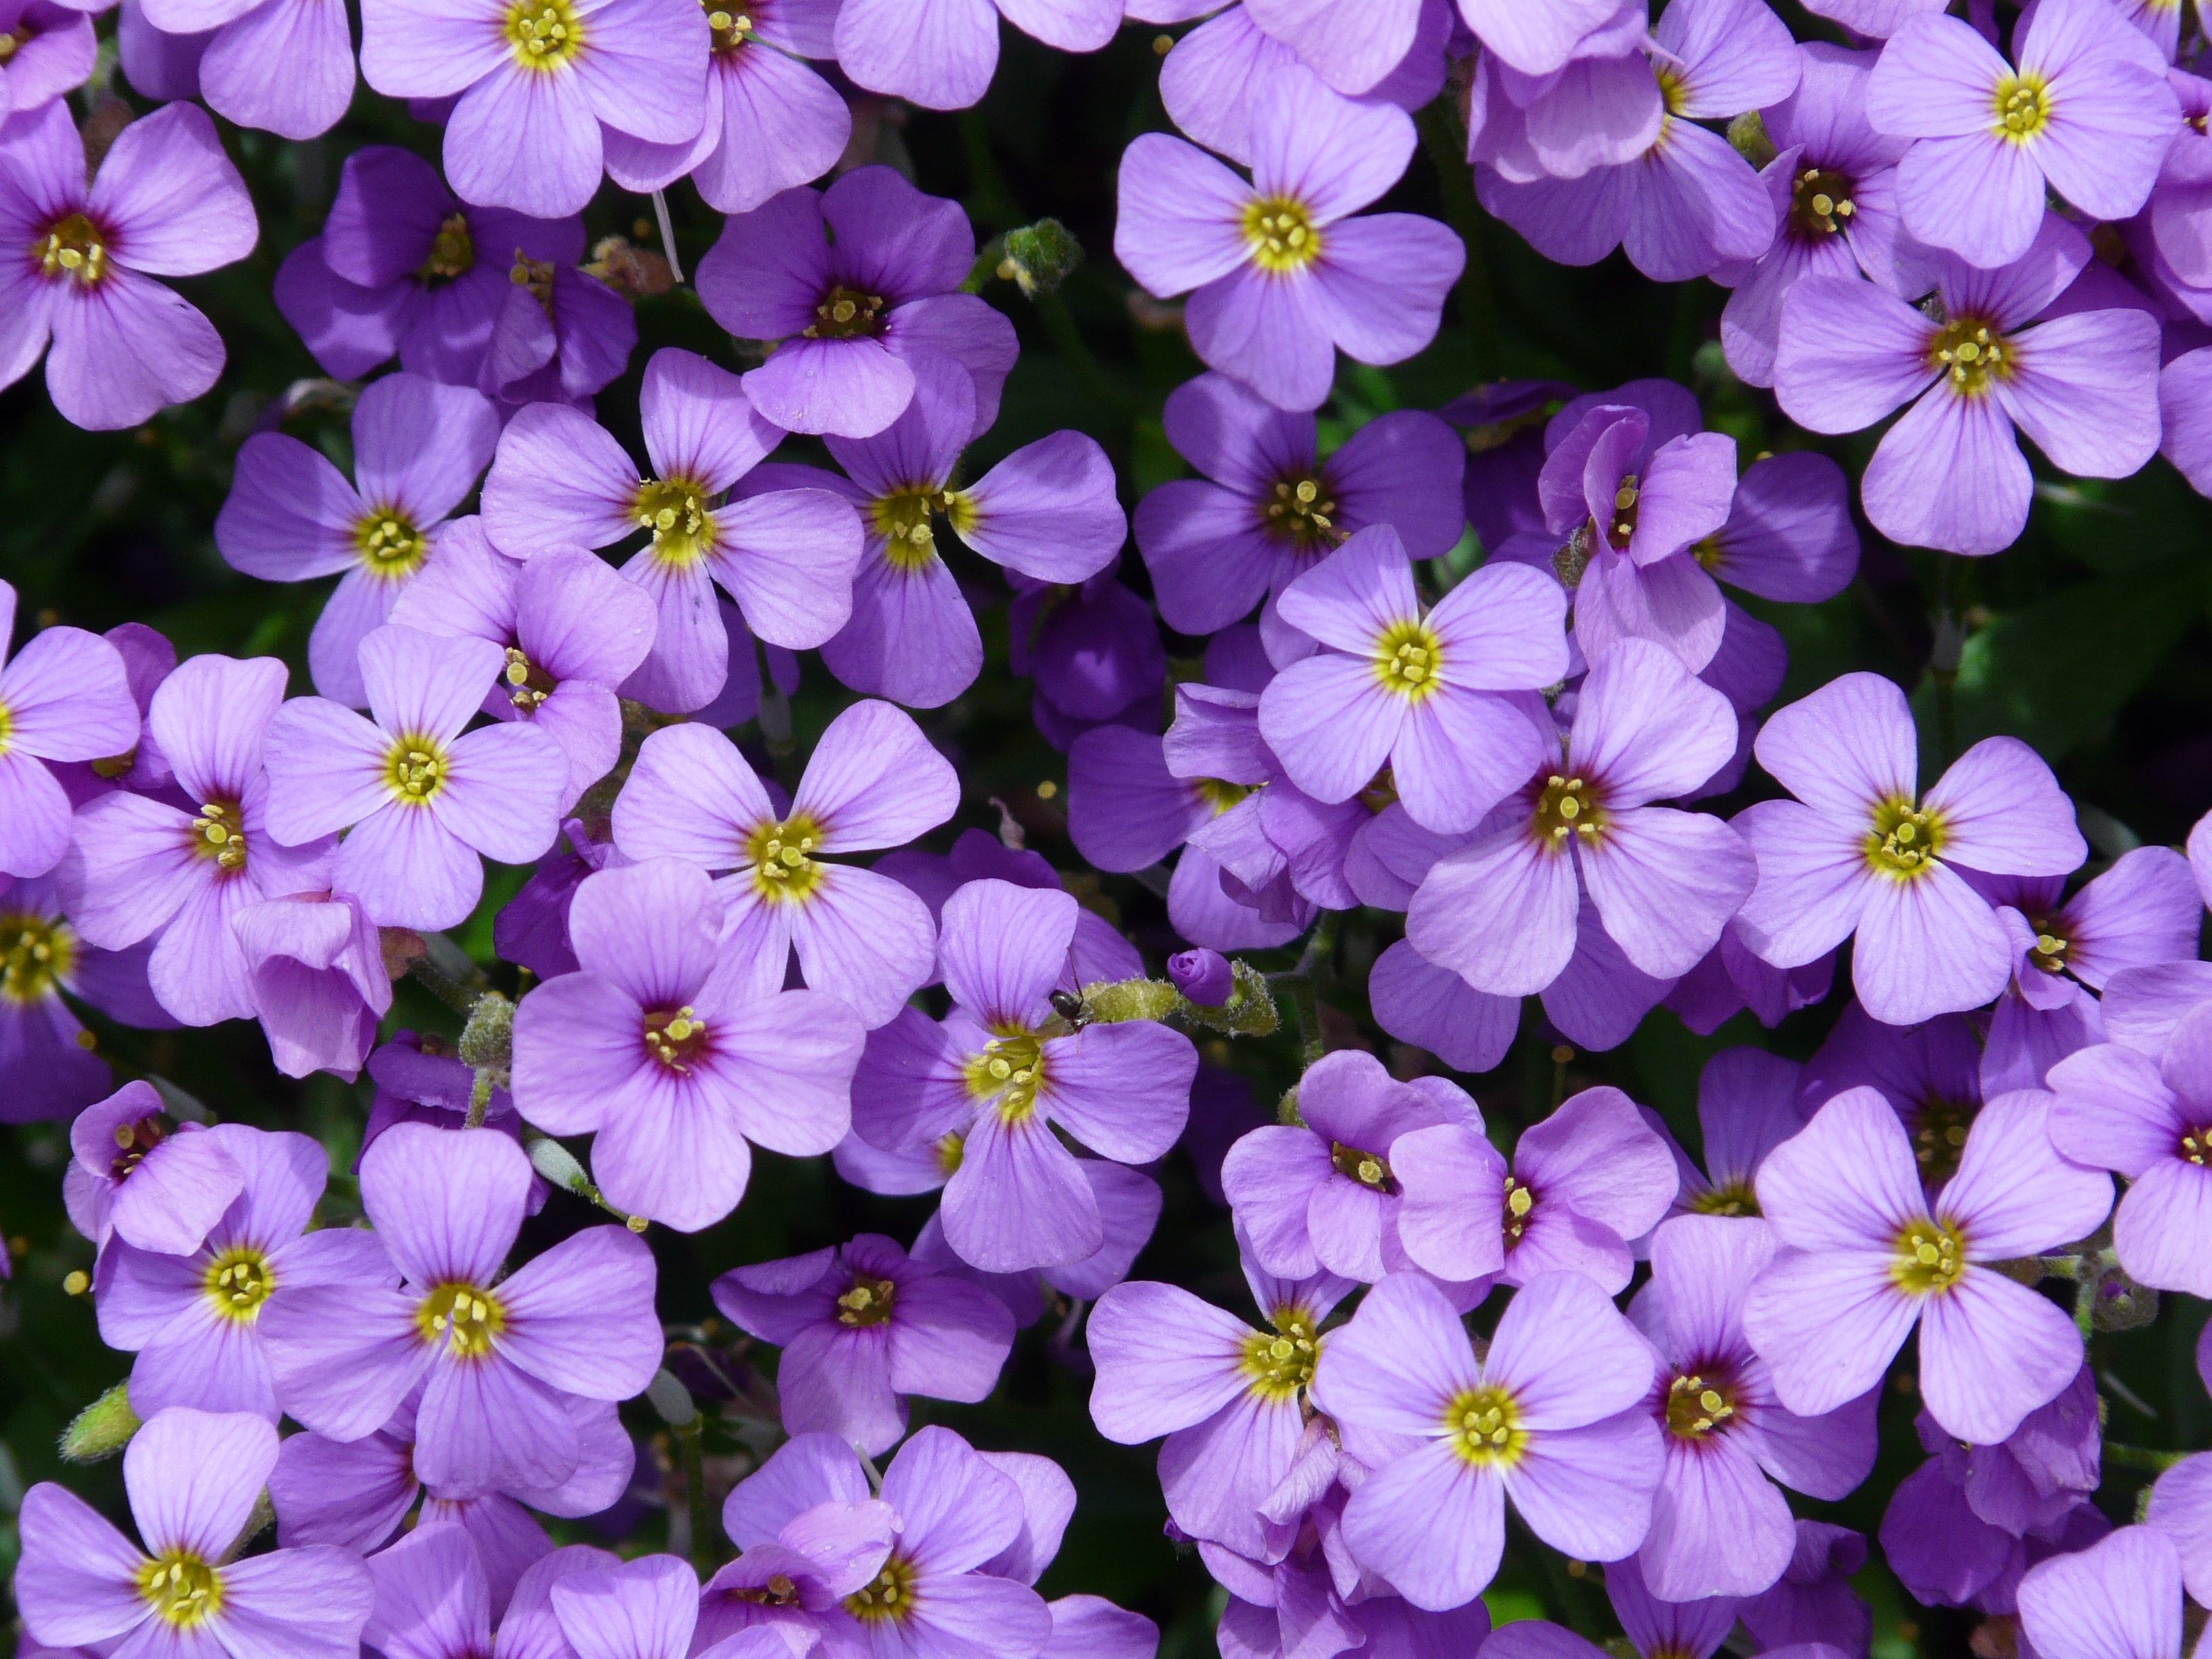
blossom, plant, flower, purple, petal, bloom, spring, blue, colorful, flora, wildflower, violet, beautiful, ornamental plants, viola, primula, brassicaceae, ornamental plant, flowering plant, stone garden, cruciferous plant, blue pillow, cushion plant, aubretia, aubrietien, aubrieta, annual plant, land plant, violet family, cruciferae, greek blue pillow